Eastern Pinnacle Thajwas

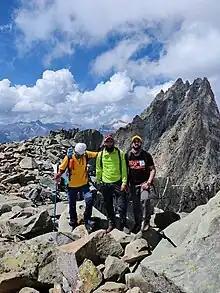
On the summit of Eastern Pinnacle with Central Pinnacle in backdrop

The Eastern Pinnacle Peak is a mountain peak that rests in the middle of the cluster of peaks around Thajiwas Area of Sonamarg. The peak is above sea level. In its vicinity, there are famous peaks of Kashmir like Valehead Peak and Umbrella Peak. The Eastern Pinnacle Peak was first scaled by J.A. Jackson, a famous English mountaineer and explorer, in 1945.